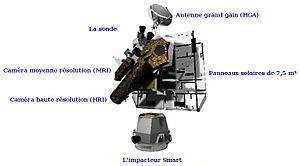
Description de la sonde Deep Impact
Deep Impact est une sonde spatiale de l'agence spatiale américaine, la NASA, dont l'objectif principal est le recueil de données sur la composition interne de la comète Tempel 1. À l'époque de ce projet, les principales théories en vigueur postulent que les comètes sont constituées du matériau primordial à l'origine du Système solaire ce qui rend leur étude particulièrement importante pour la modélisation de sa formation. Deep Impact est une sonde spatiale d'environ 1 tonne, développée dans le cadre du programme Discovery qui rassemble des missions scientifiques interplanétaires à coût modéré. La sonde spatiale, lancée début 2005, arrive à proximité de la comète le 4 juillet 2005 et largue un impacteur de près de 400 kg qui, en frappant sa surface à grande vitesse, crée un cratère d'impact d'environ 30 mètres de diamètre. Les matériaux éjectés en provenance de couches situées sous la surface sont alors analysées par les instruments de la sonde spatiale. La sonde remplit parfaitement ses objectifs en fournissant des données précises et parfois inattendues sur la structure interne de la comète.
Cet article présente la liste des sondes spatiales envoyées vers les objets du système solaire, y compris celles qui ont échoué. Les simples survols lors de manœuvres d'assistance gravitationnelle et les projets confirmés de futures missions sont également recensés, mais pas les projets de missions spatiales annulés ou non confirmés.